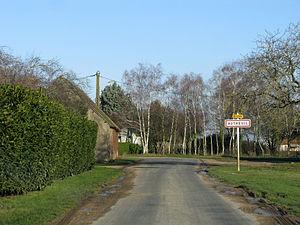
L'entrée d'Autheuil dans le département d'Eure-et-Loir, France.
Autheuil est une ancienne commune française située dans le département d'Eure-et-Loir en région Centre-Val de Loire : depuis le 1ᵉʳ janvier 2017, Autheuil est intégrée à la commune nouvelle de Cloyes les Trois Rivières, avec statut de commune déléguée.